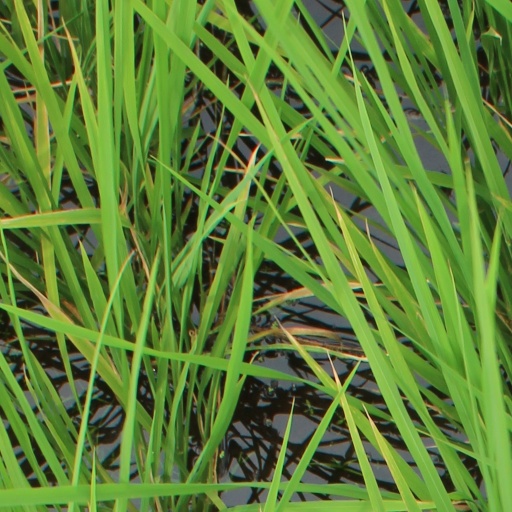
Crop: rice